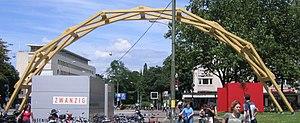
Un pont arc-en-ciel, chinois simplifié : 彩虹桥 ; chinois traditionnel : 彩虹橋 ; pinyin : Cǎihóng Qiáo, est un type de pont en bois conçu en Chine sous la dynastie des Song entre 960 et 1279.